Knut Olai Thornæs

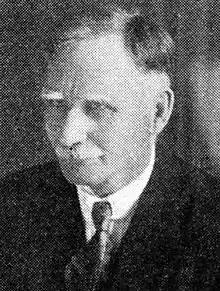
Knut Olai Thornæs

Knut Olai Thornæs (30 May 1874 – 1945) was a Norwegian newspaper editor and politician. He was a member of the Labour Party from 1900, and represented the party politically, but joined the Communist Party upon the split in 1923. Thornæs was the editor-in-chief of several newspapers, most notably "Ny Tid".